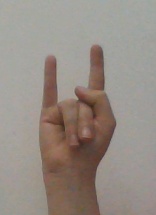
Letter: la